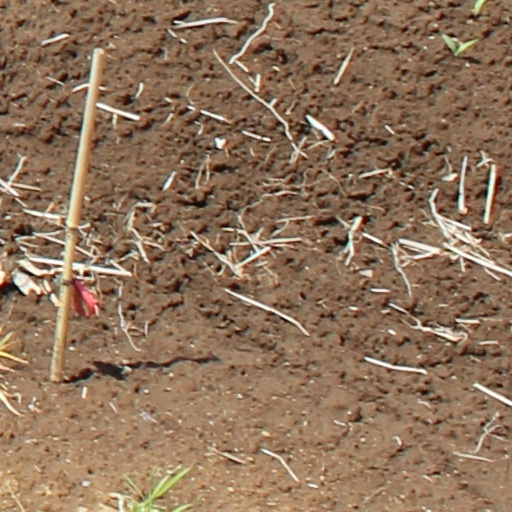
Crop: wheat